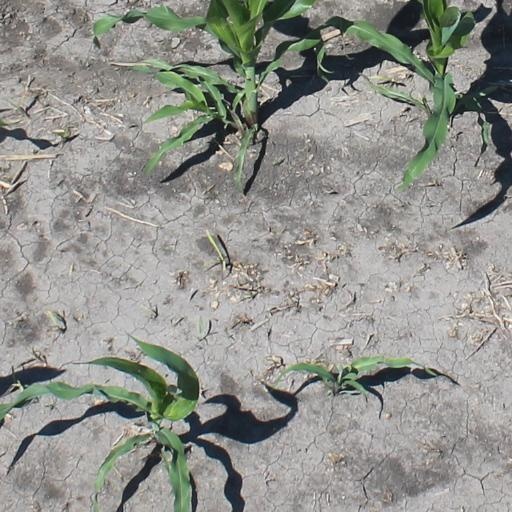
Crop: maize; corn